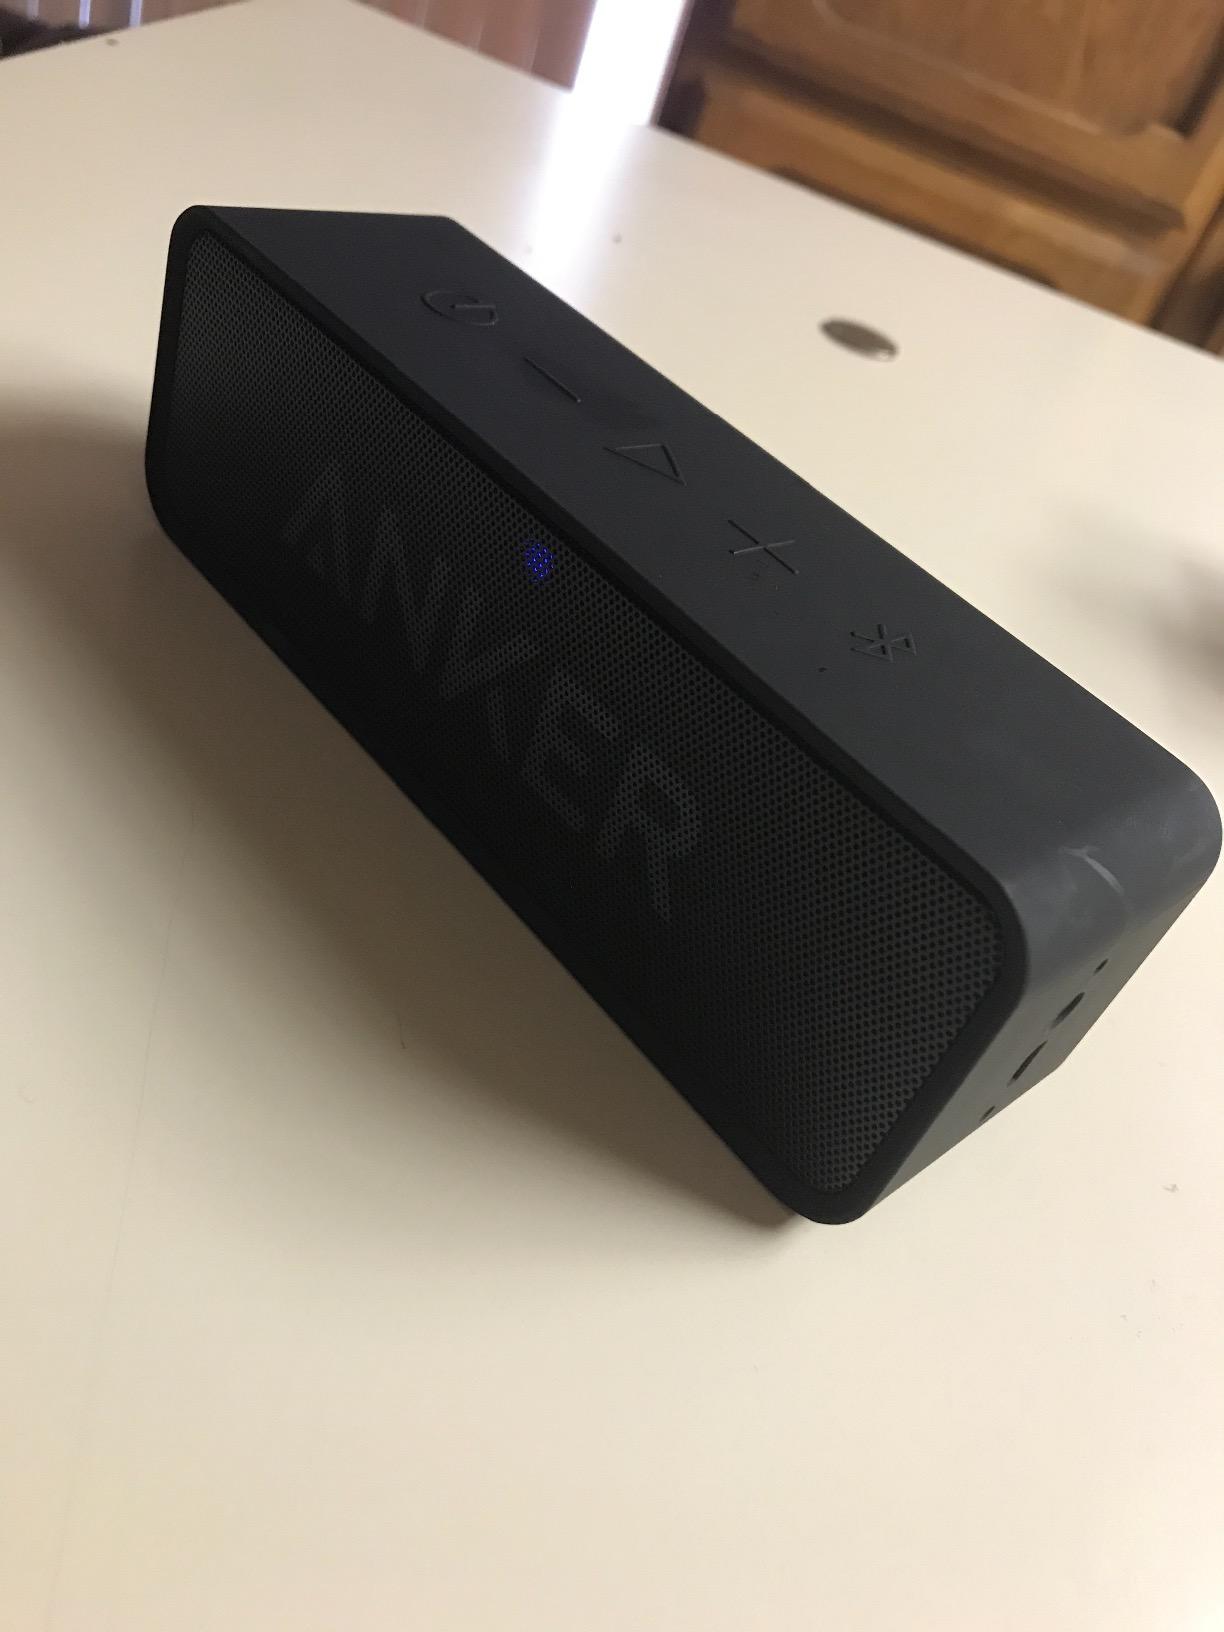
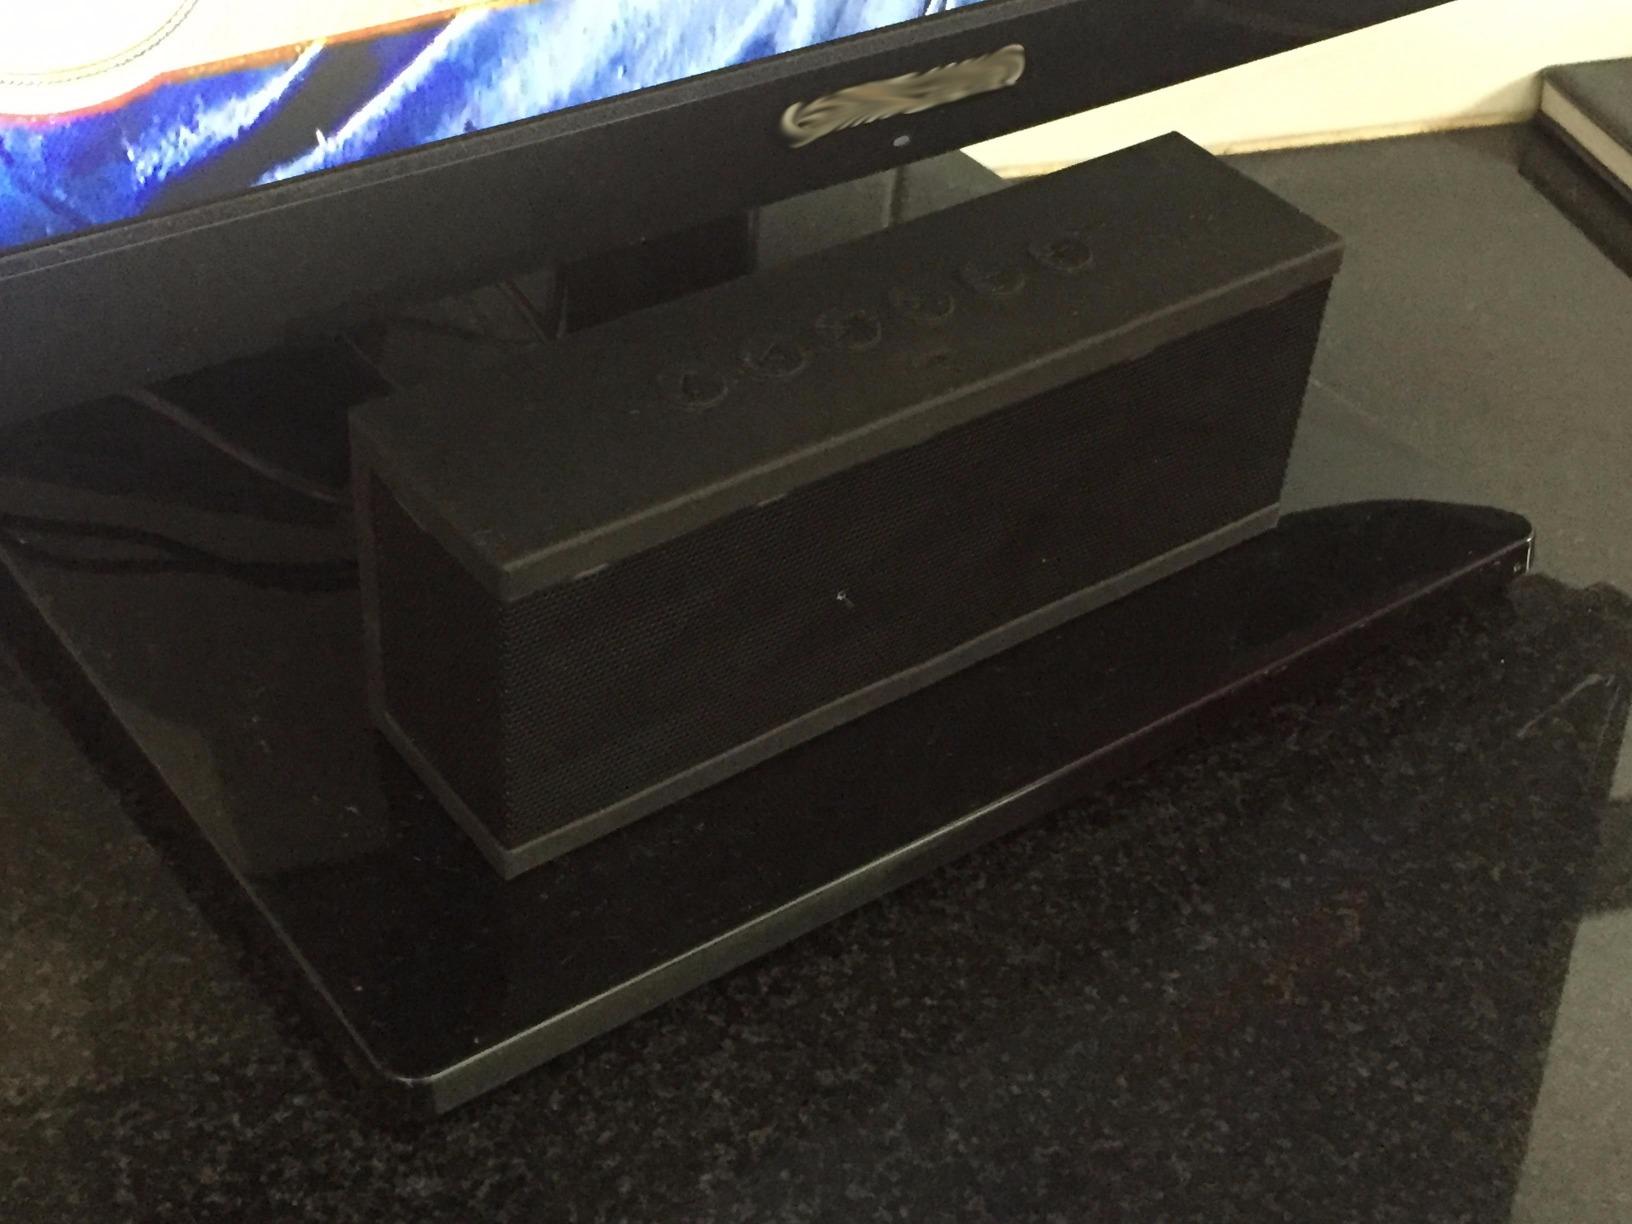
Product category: speaker
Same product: no